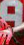
Number: 9